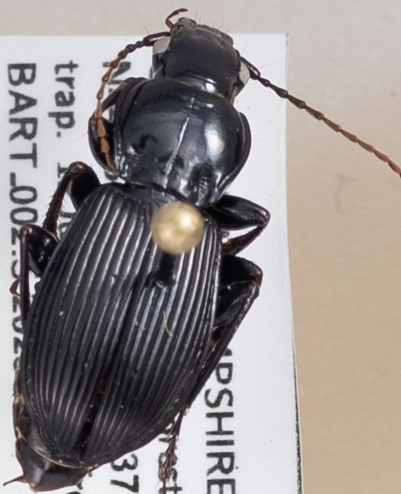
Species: Pterostichus coracinus
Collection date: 2023-07-12
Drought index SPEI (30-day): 1.834
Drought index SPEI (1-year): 1.28
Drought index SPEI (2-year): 0.438